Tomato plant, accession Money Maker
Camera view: vertical (180 deg); turntable rotation: 60 degrees
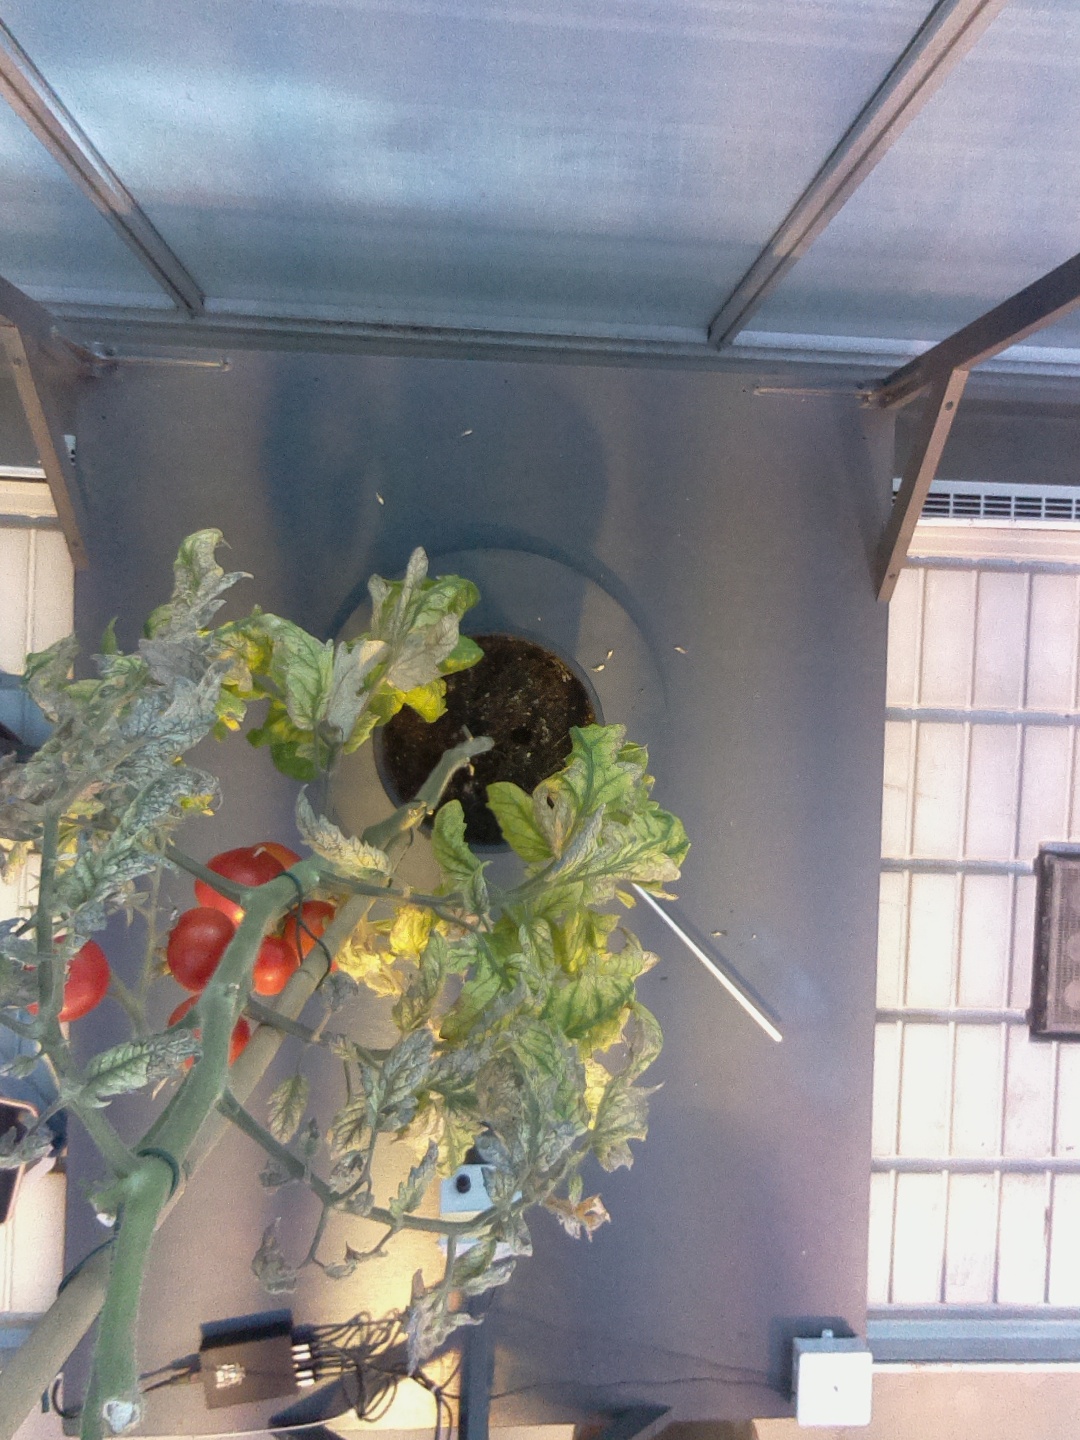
BBCH growth stage 89: 90%-100% of fruits show typical fully ripe color